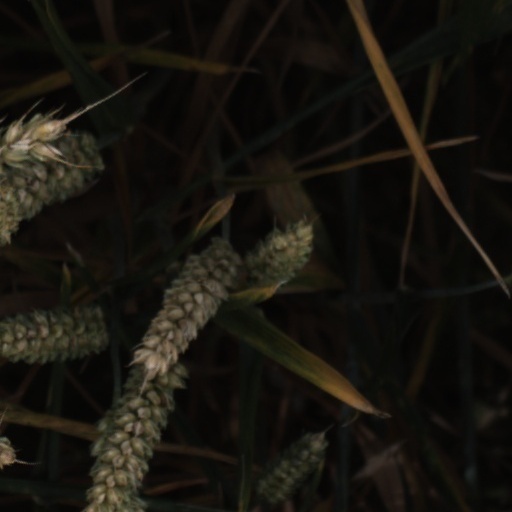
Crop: wheat